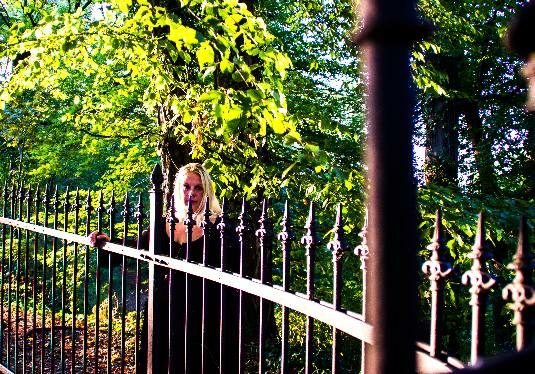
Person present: Yes